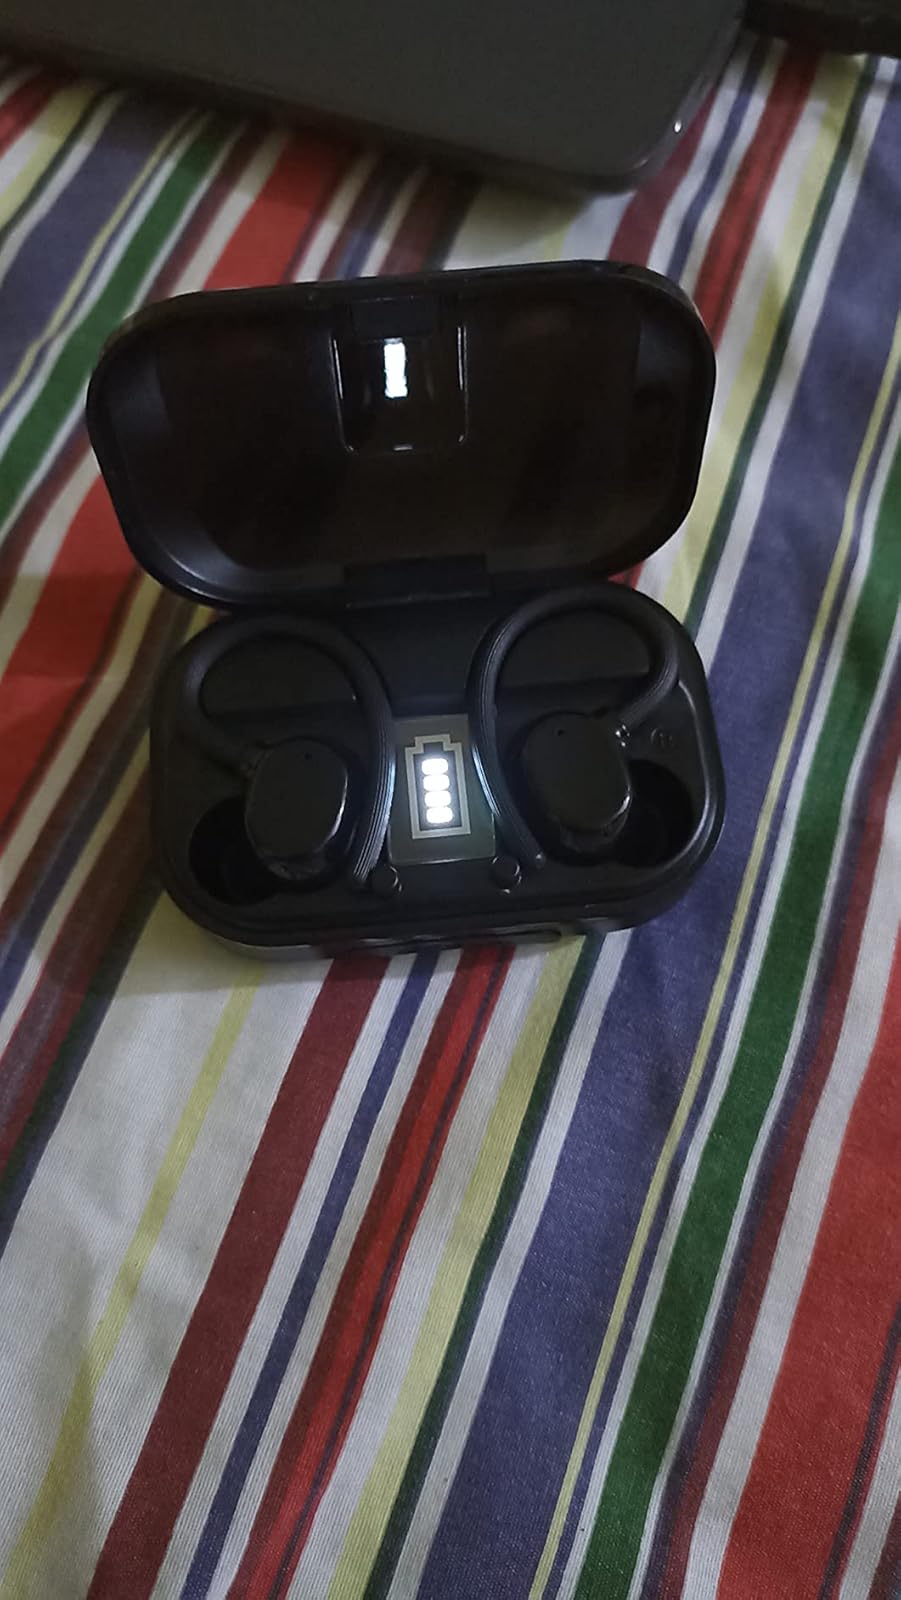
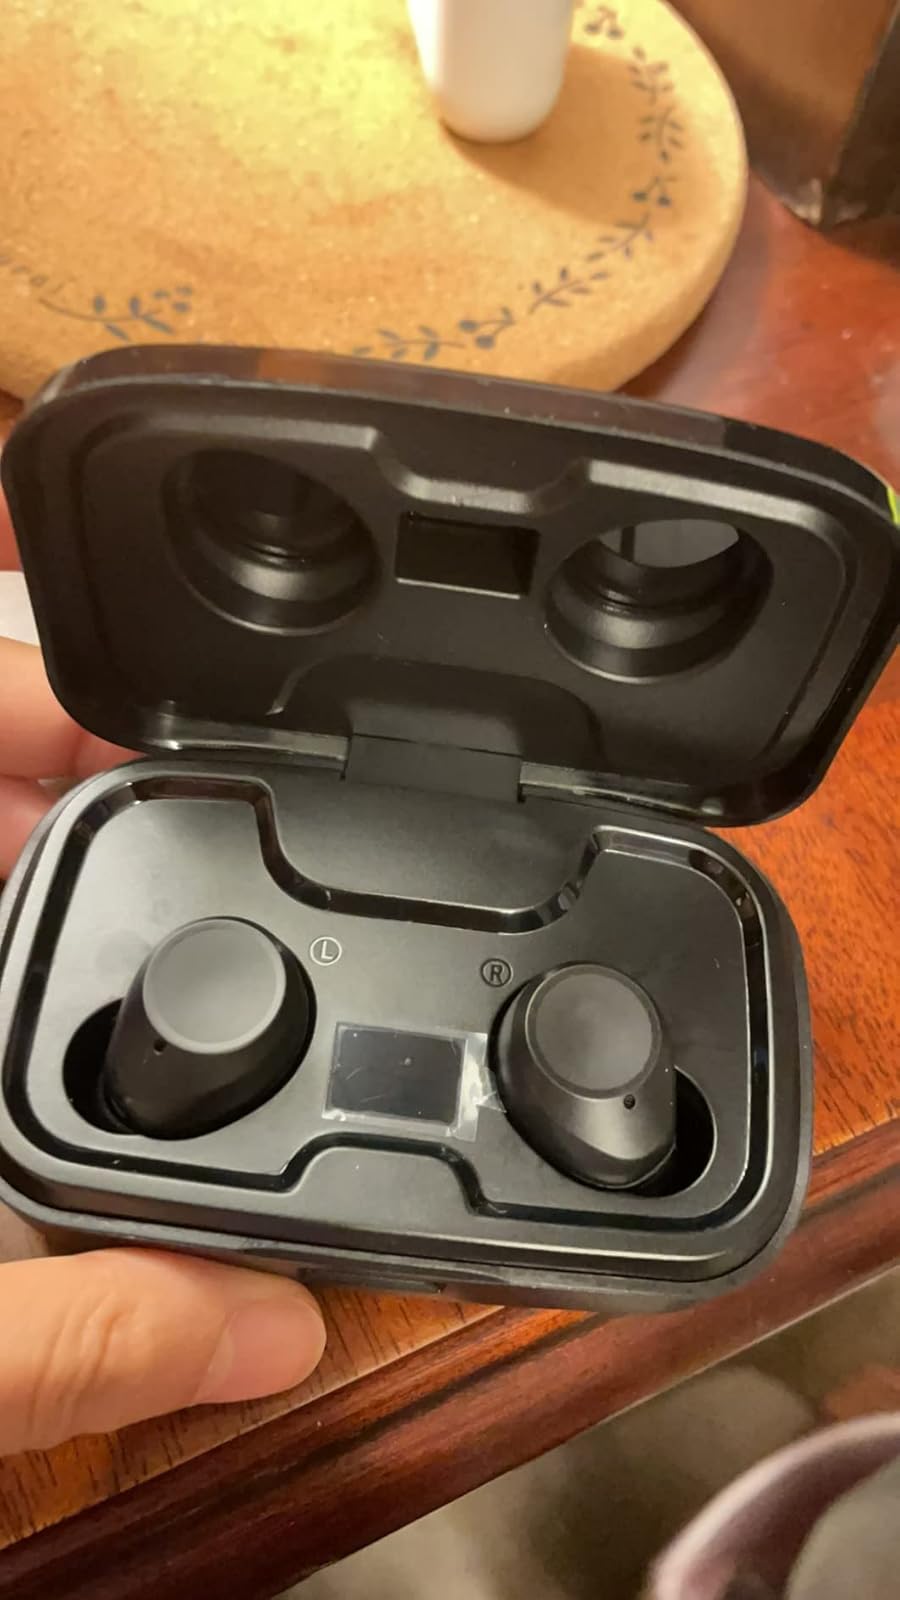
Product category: earbuds
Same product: no